A Field Guide to the Birds of Hawaii and the Tropical Pacific

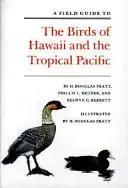

A Field Guide to the Birds of Hawaii and the Tropical Pacific is a 1987 book by Harold Douglas Pratt, Jr., Phillip L. Bruner and Delwyn G. Berrett (with illustrations by Pratt). It is published by Princeton University Press and is produced as both hardback and softback editions. The book is primarily a field guide to birds found in the Hawaiian Islands, Micronesia, Fiji and tropical Polynesia (plus some northern subtropical Polynesian islands), including some distribution and status data. It was the first identification work to cover the birds of the whole of this region.